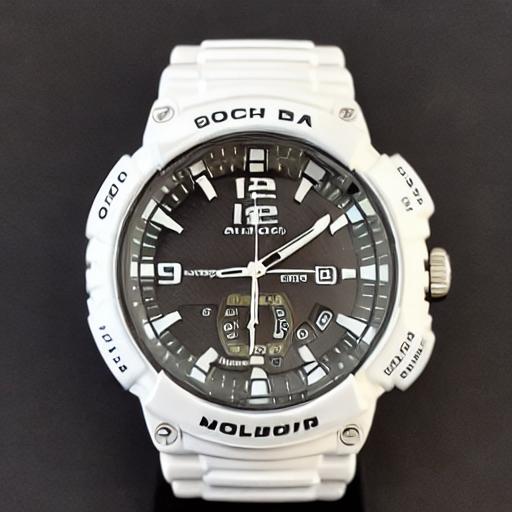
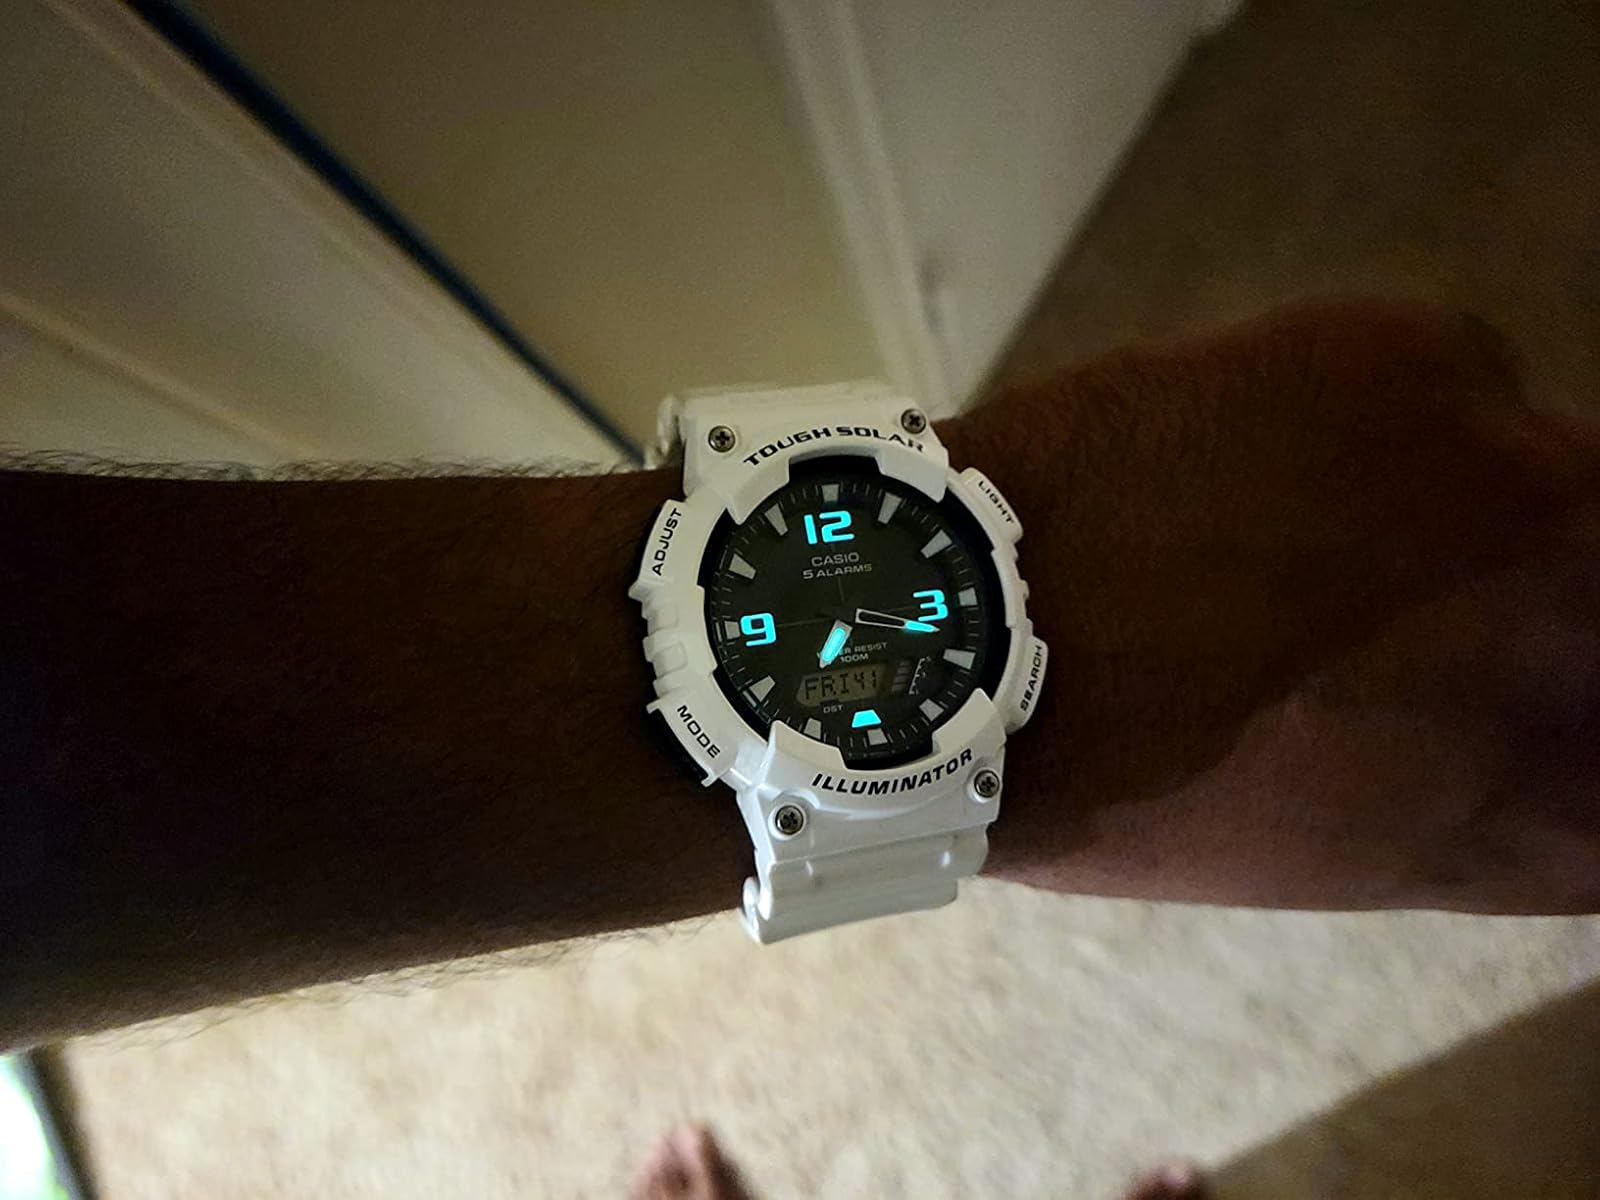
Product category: accessories_watch
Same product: no